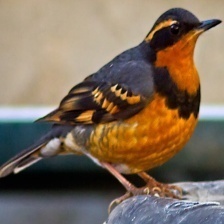
Species: VARIED THRUSH
Scientific name: IXOREUS NAEVIUS